Our Immediate Task

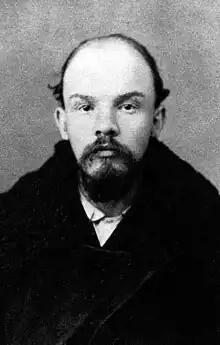
Lenin in 1895

Our Immediate Task is an 1899 writing by Russian philosopher and revolutionary Vladimir Lenin. The article was a rebuttal to proponents of Economism. The South African newspaper "Independent Online" cited the work with reference to contemporary socialist movements in South Africa.